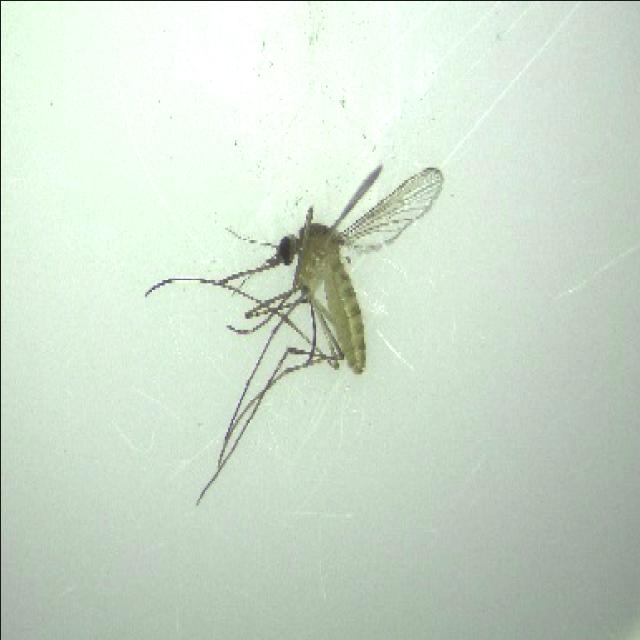
Species: culex_pipiens